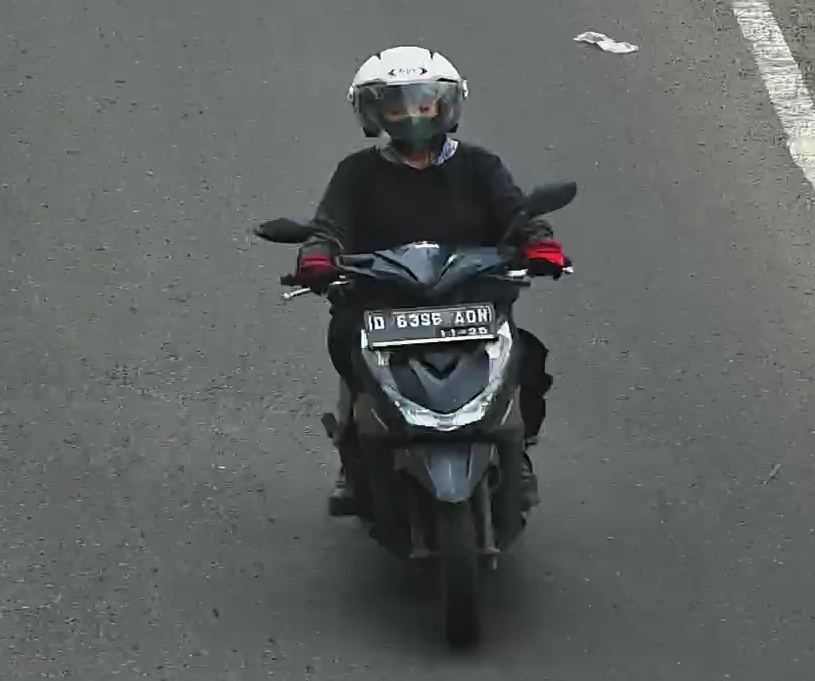
person-with-helmet: 1
person-without-helmet: 0